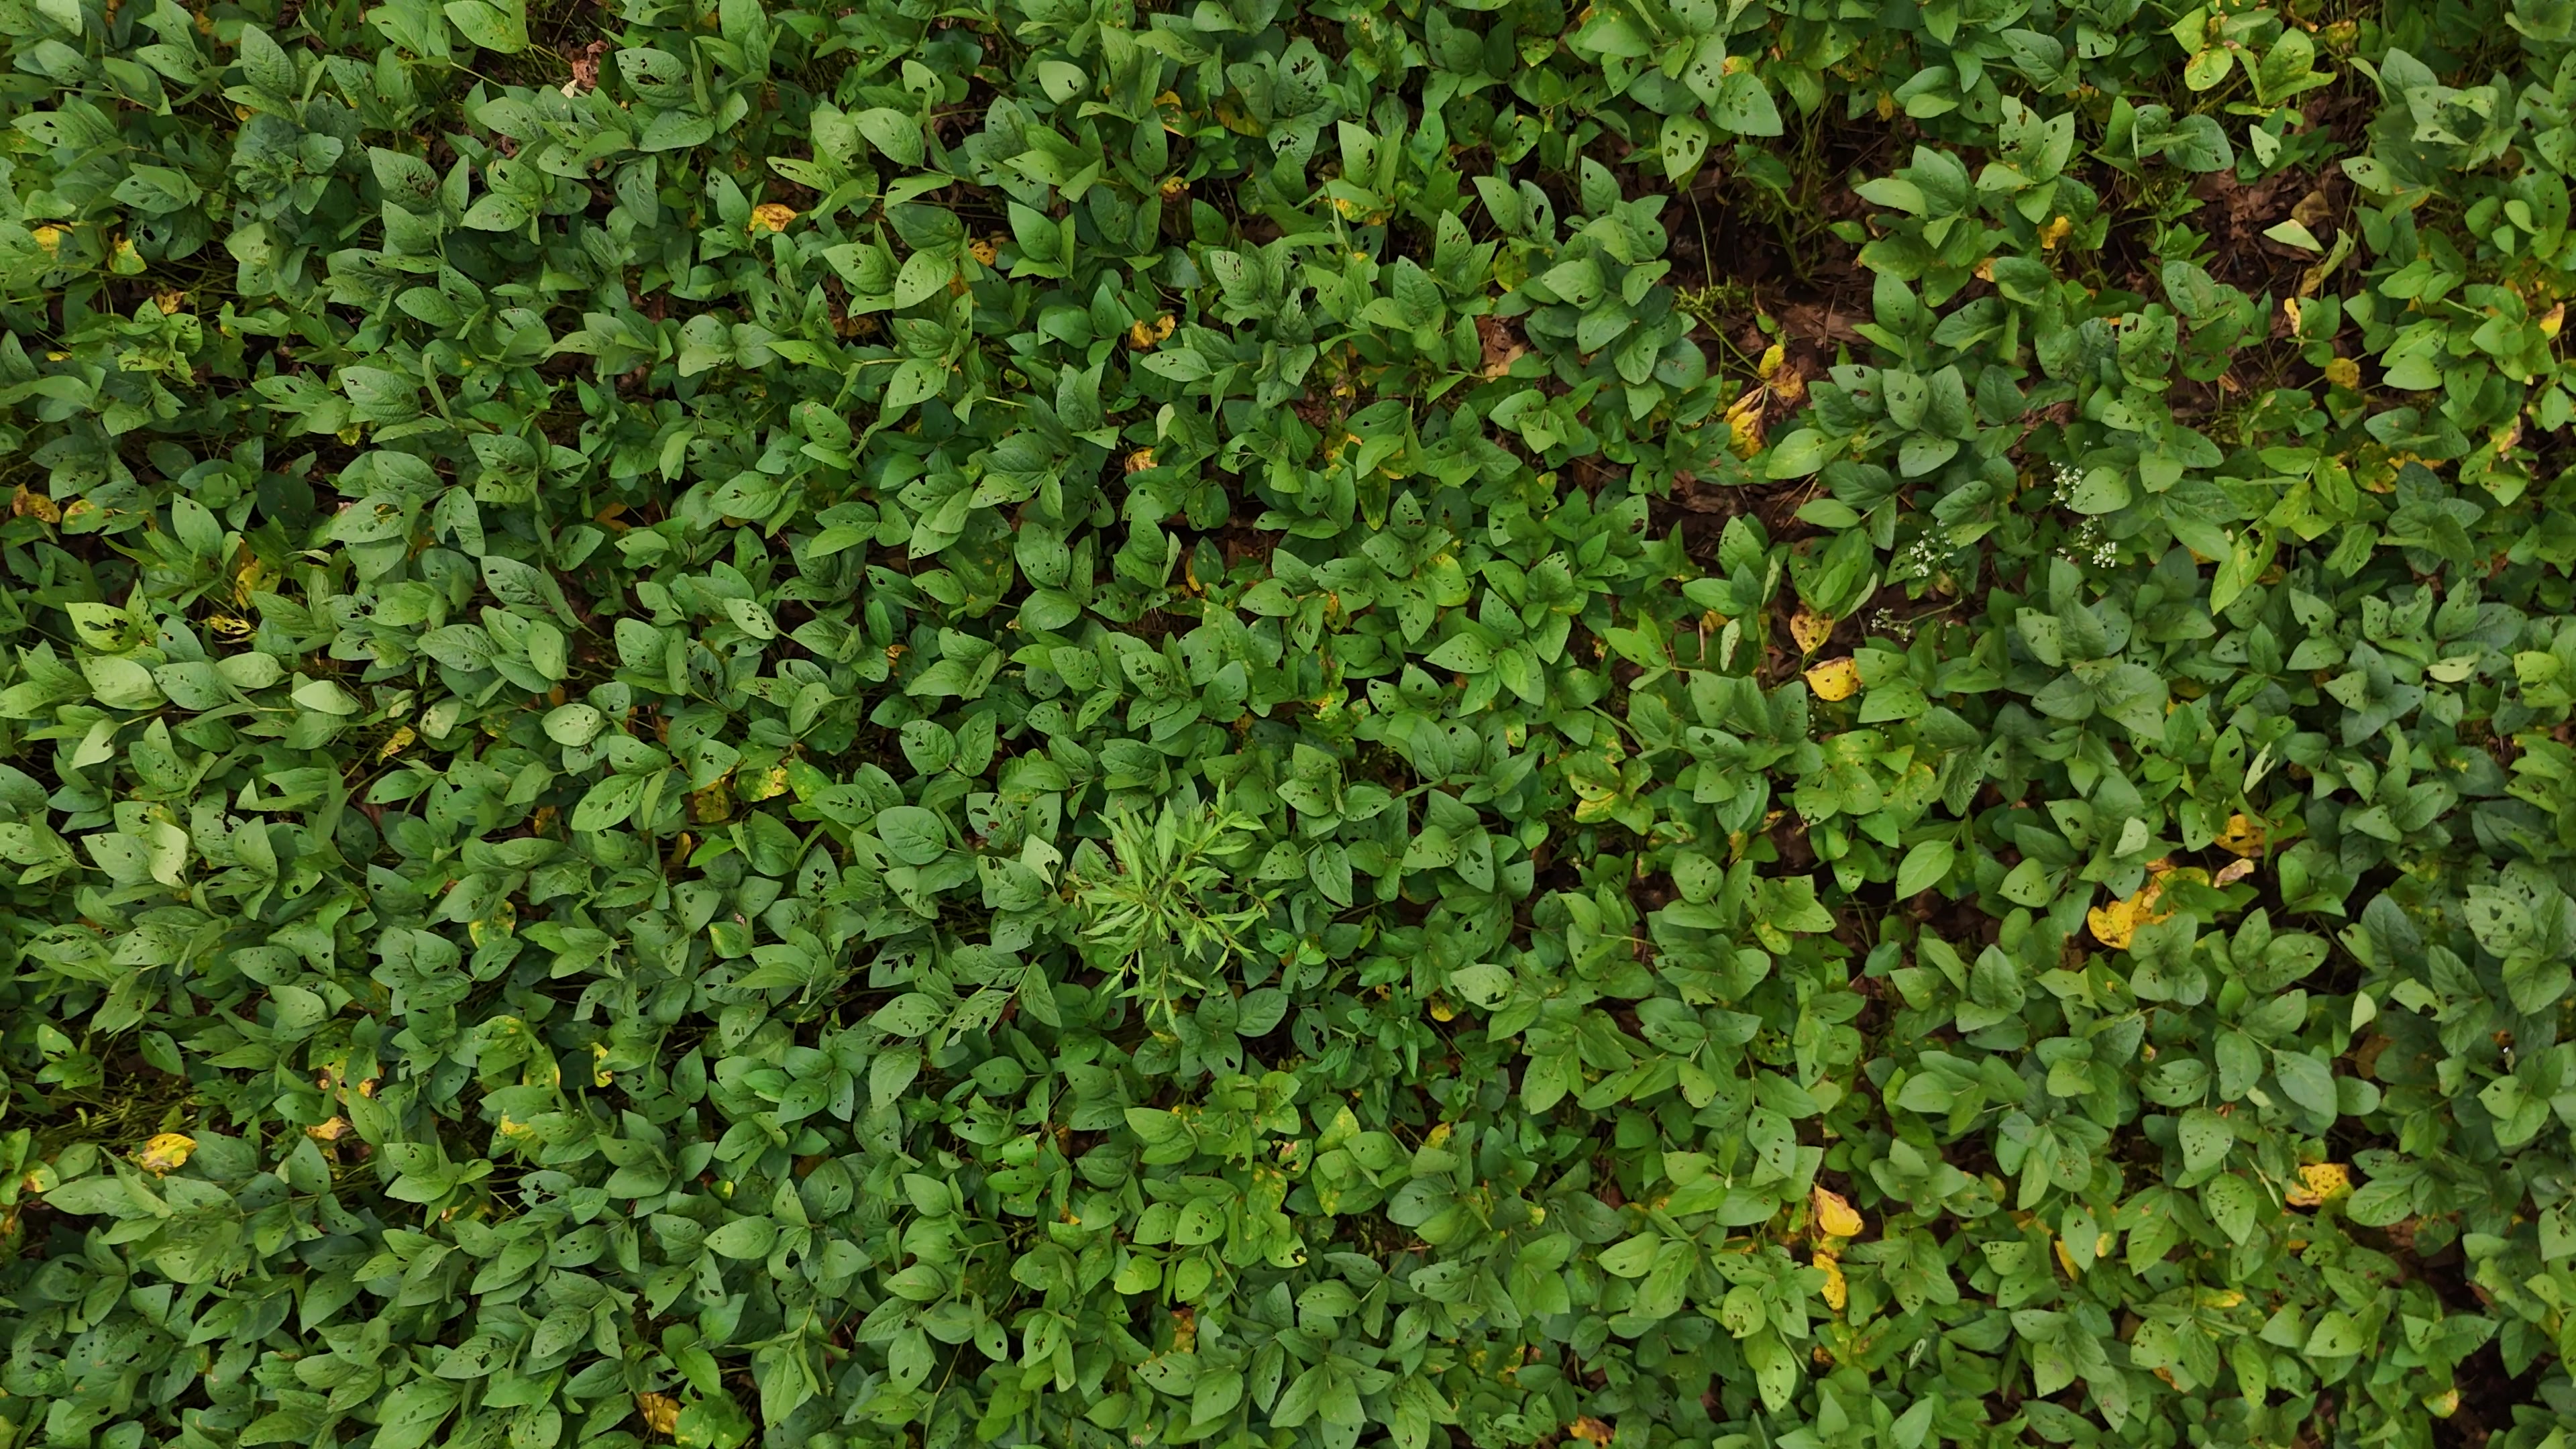
Label: Rust